Peter Khalil

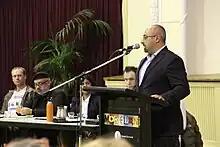
Peter Khalil addressing a candidates forum in 2016

Khalil is proud of having been raised in public housing, writing in 2020 of how "affordable housing helped level the playing field, it offered us real equality of opportunity" and "helped me and others rise out of disadvantage". He is critical of federal government that it has allowed the level of public housing stock to slip since the 1990s. Equally, he was critical of state government authorities for the heavy handed lockdown that seemed to target public housing estates in Melbourne in July 2020 would only "entrench disadvantage".